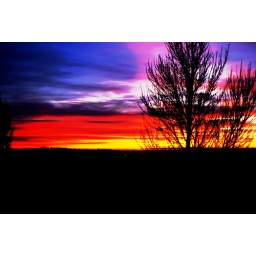
my tree is ther how cool and btw i was in my bed when i took this lol